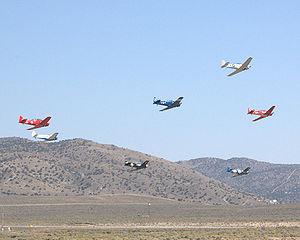
Les courses aériennes de Reno, officiellement connues comme Stihl National Championship Air Races, sont des courses d'avions qui se déroulent régulièrement à Reno, dans le Nevada, aux États-Unis.